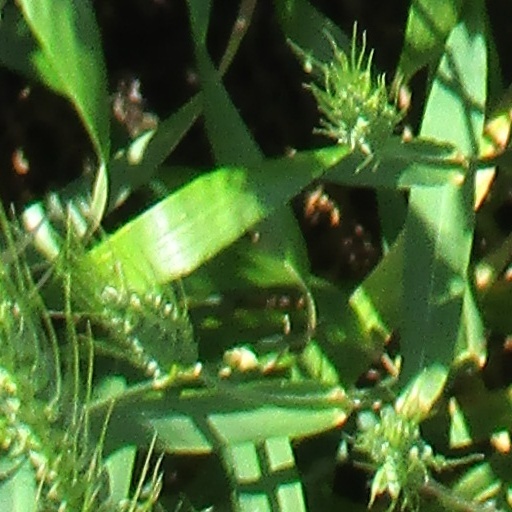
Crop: wheat